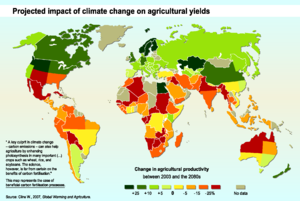
Les effets du réchauffement climatique ne sont pas identiques pour les femmes et pour les hommes. Cela ne résulte pas des différences biologiques dues au sexe, mais de la construction sociale des rôles et des relations de genre, qui affectent leurs comportements socialement acceptés. Des différences liées au genre ont également été identifiées en ce qui concerne la sensibilisation, le lien de causalité et la réponse au réchauffement climatique, et de nombreux pays ont élaboré et mis en œuvre des stratégies et des plans d'action fondés sur le sexe.